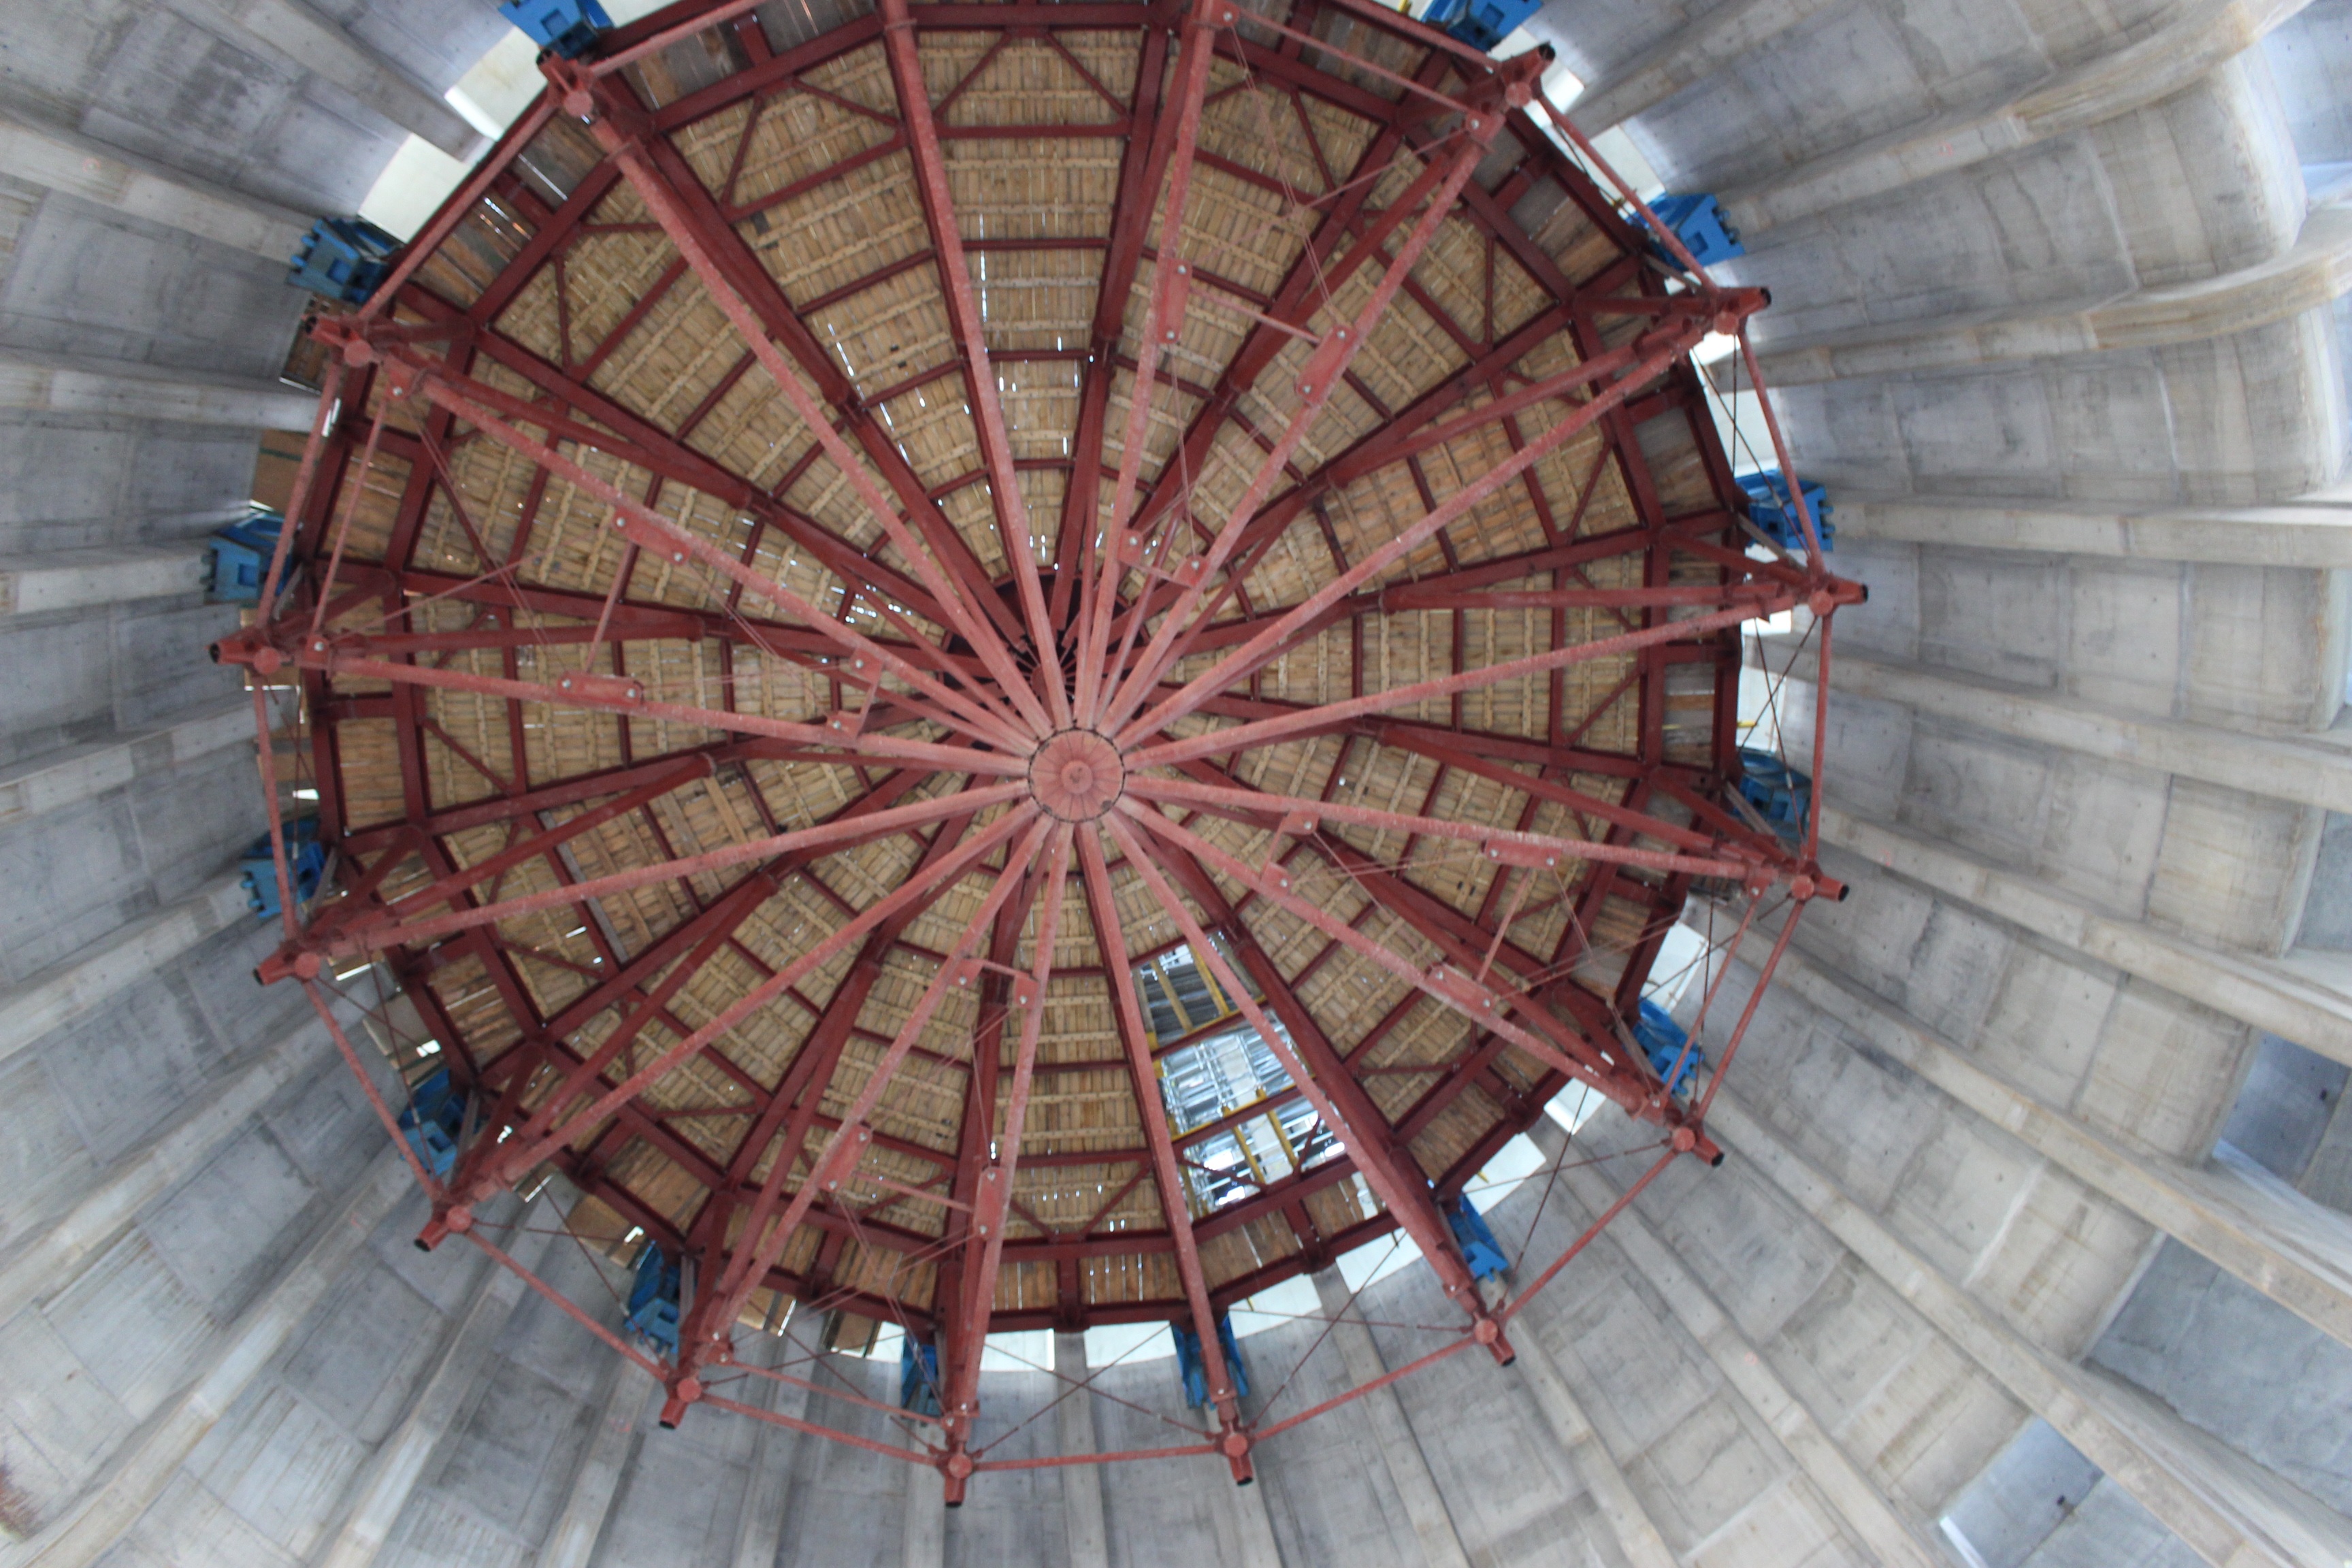
wheel, texture, ferris wheel, amusement park, cobweb, symmetry, tourist attraction, dome, man made object